The Seed (2006 film)

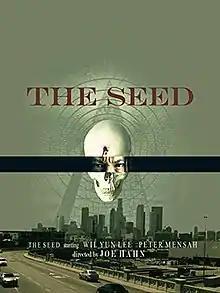
Film poster

The Seed is a 2006 short-film starring Will Yun Lee and Peter Mensah, produced and directed by Joe Hahn of Linkin Park and written by Christopher Denham.